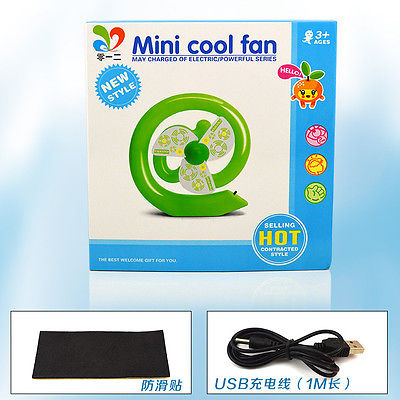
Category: fan